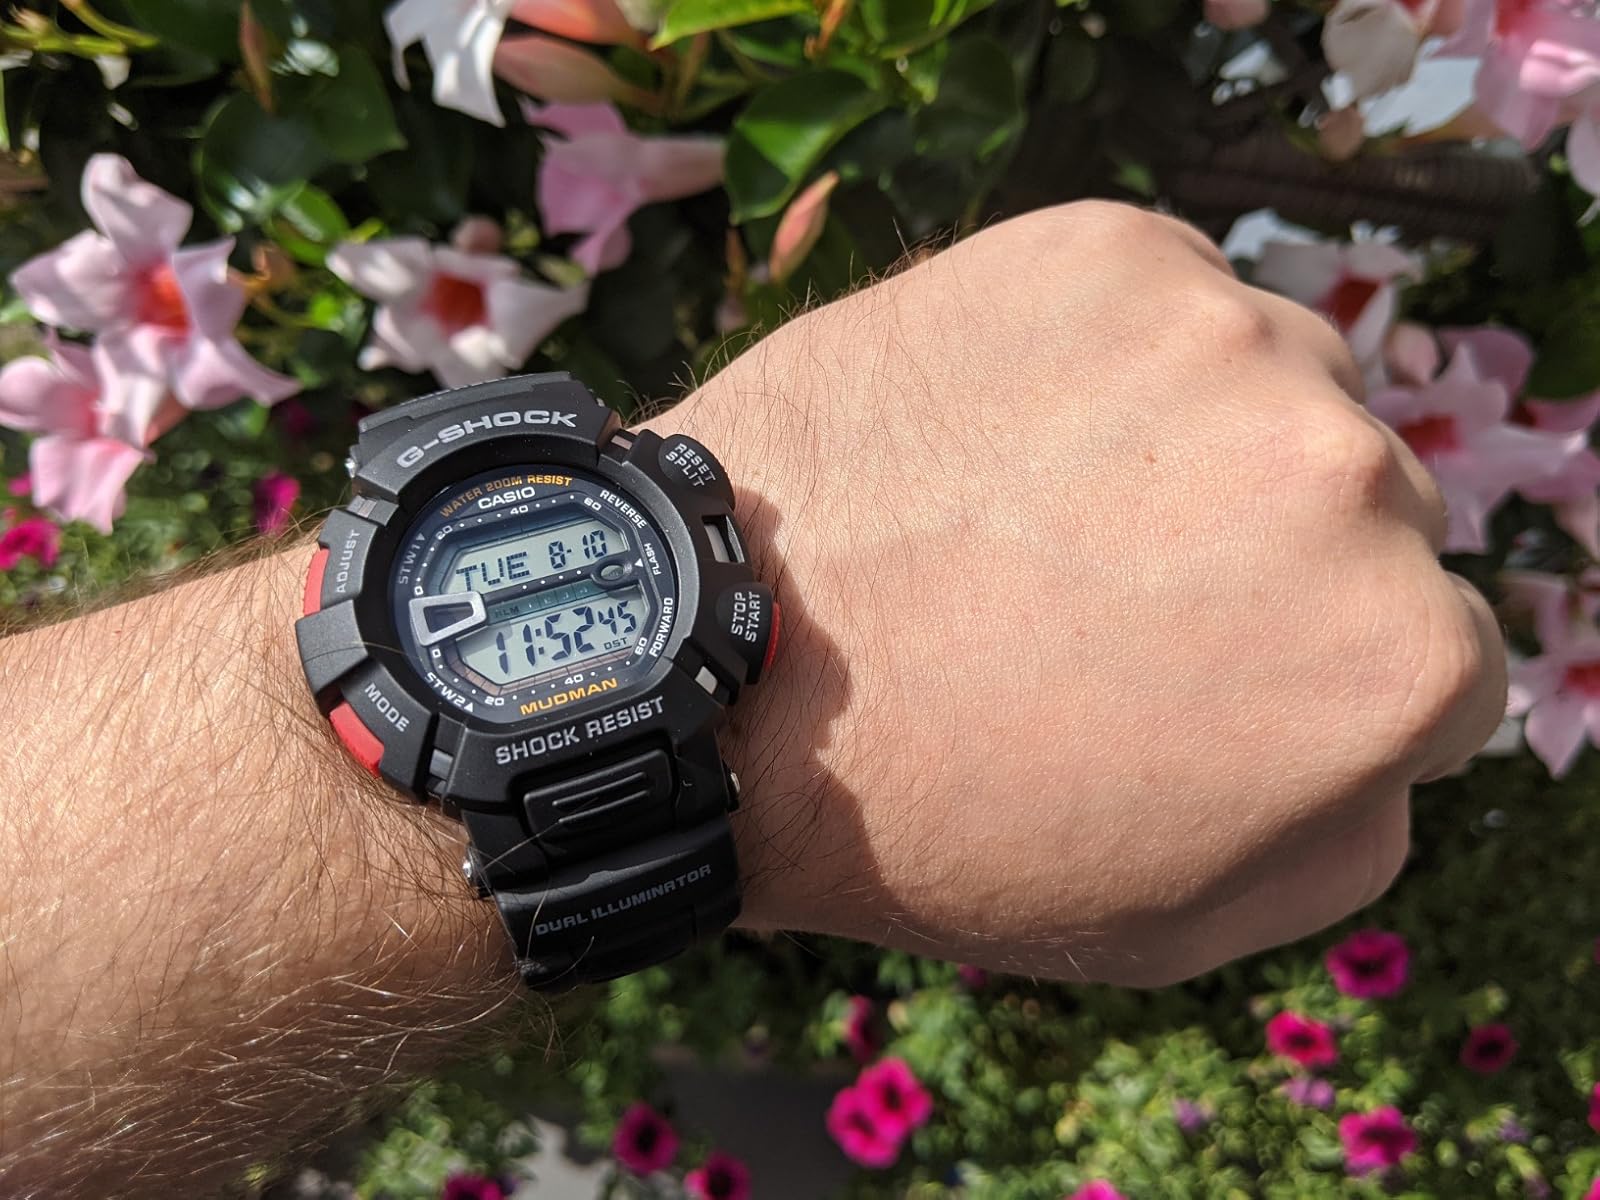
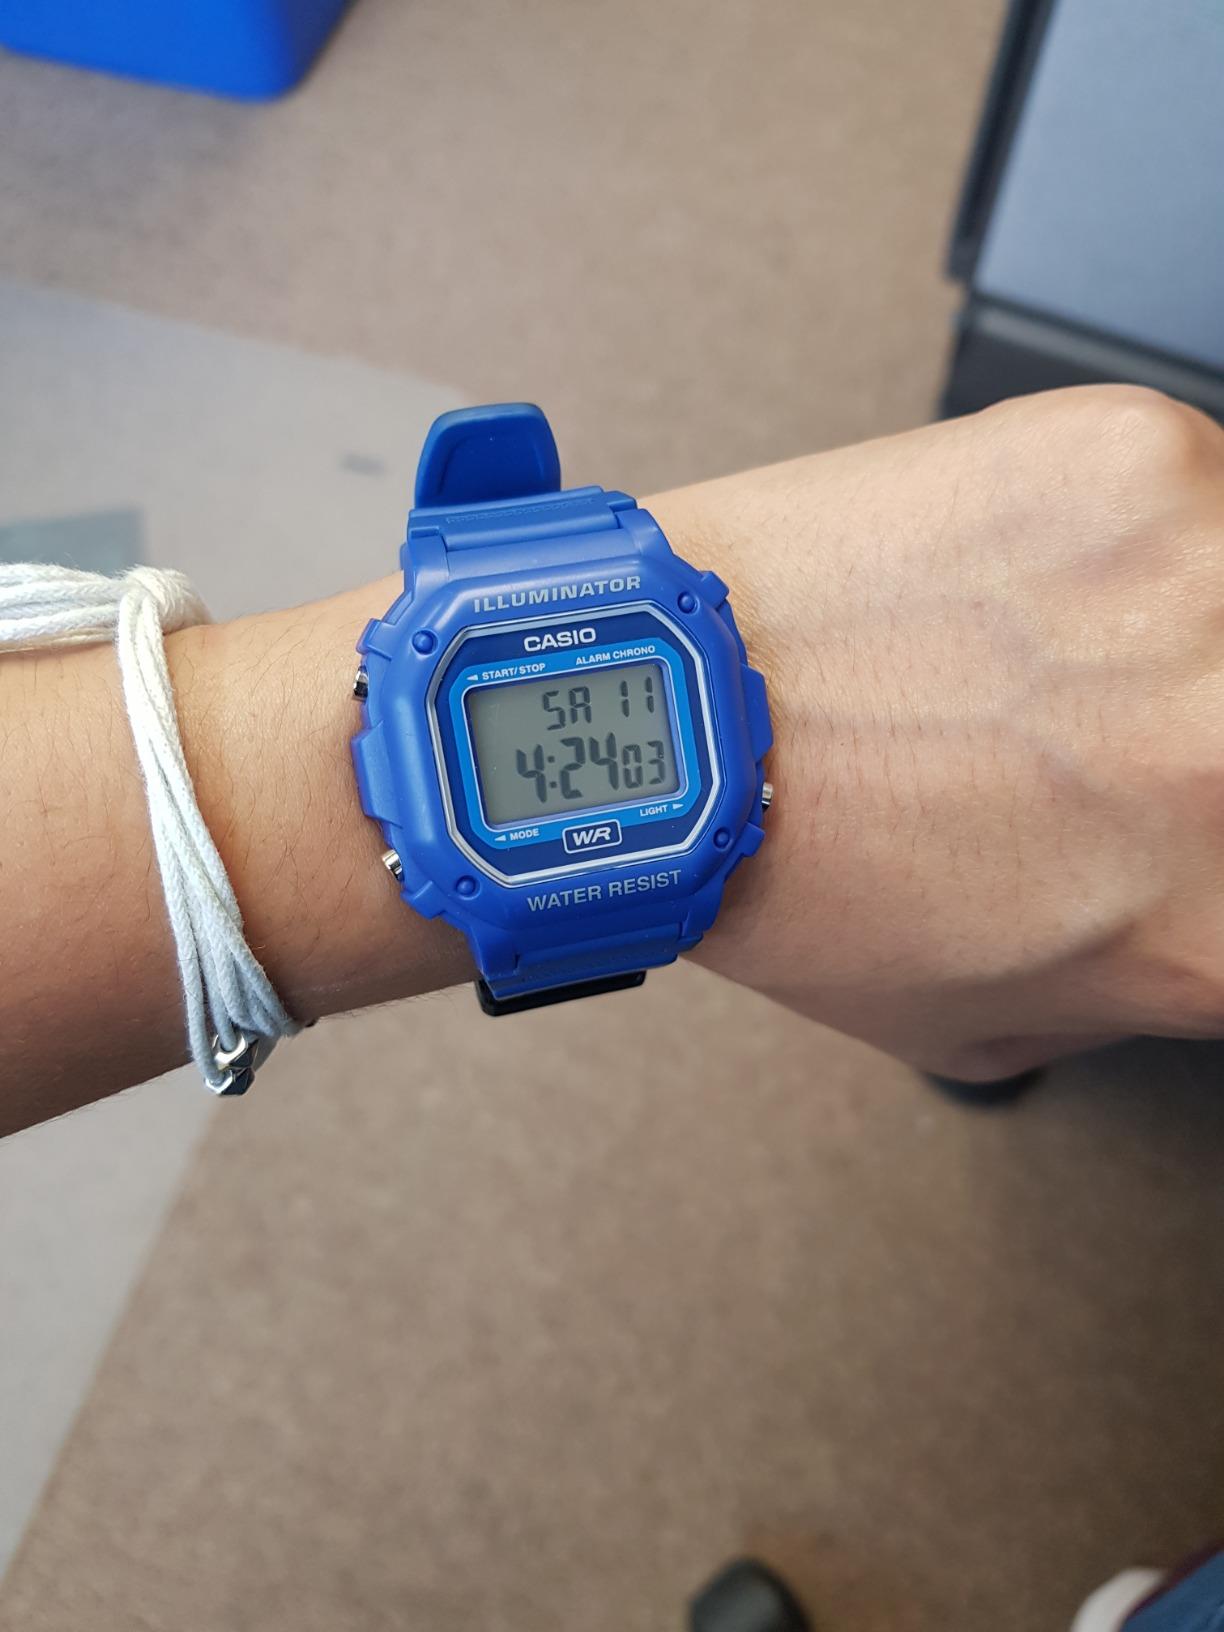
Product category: accessories_watch
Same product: no